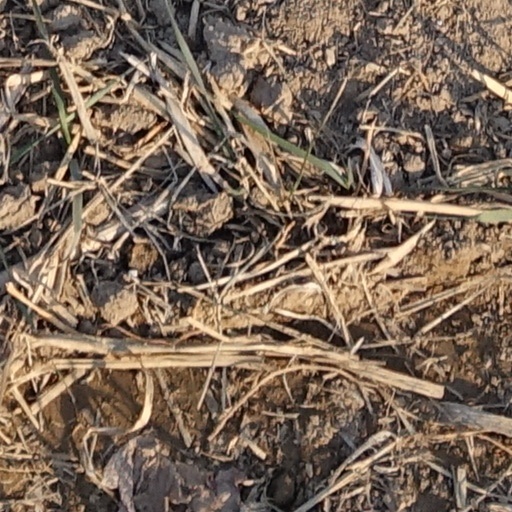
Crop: wheat